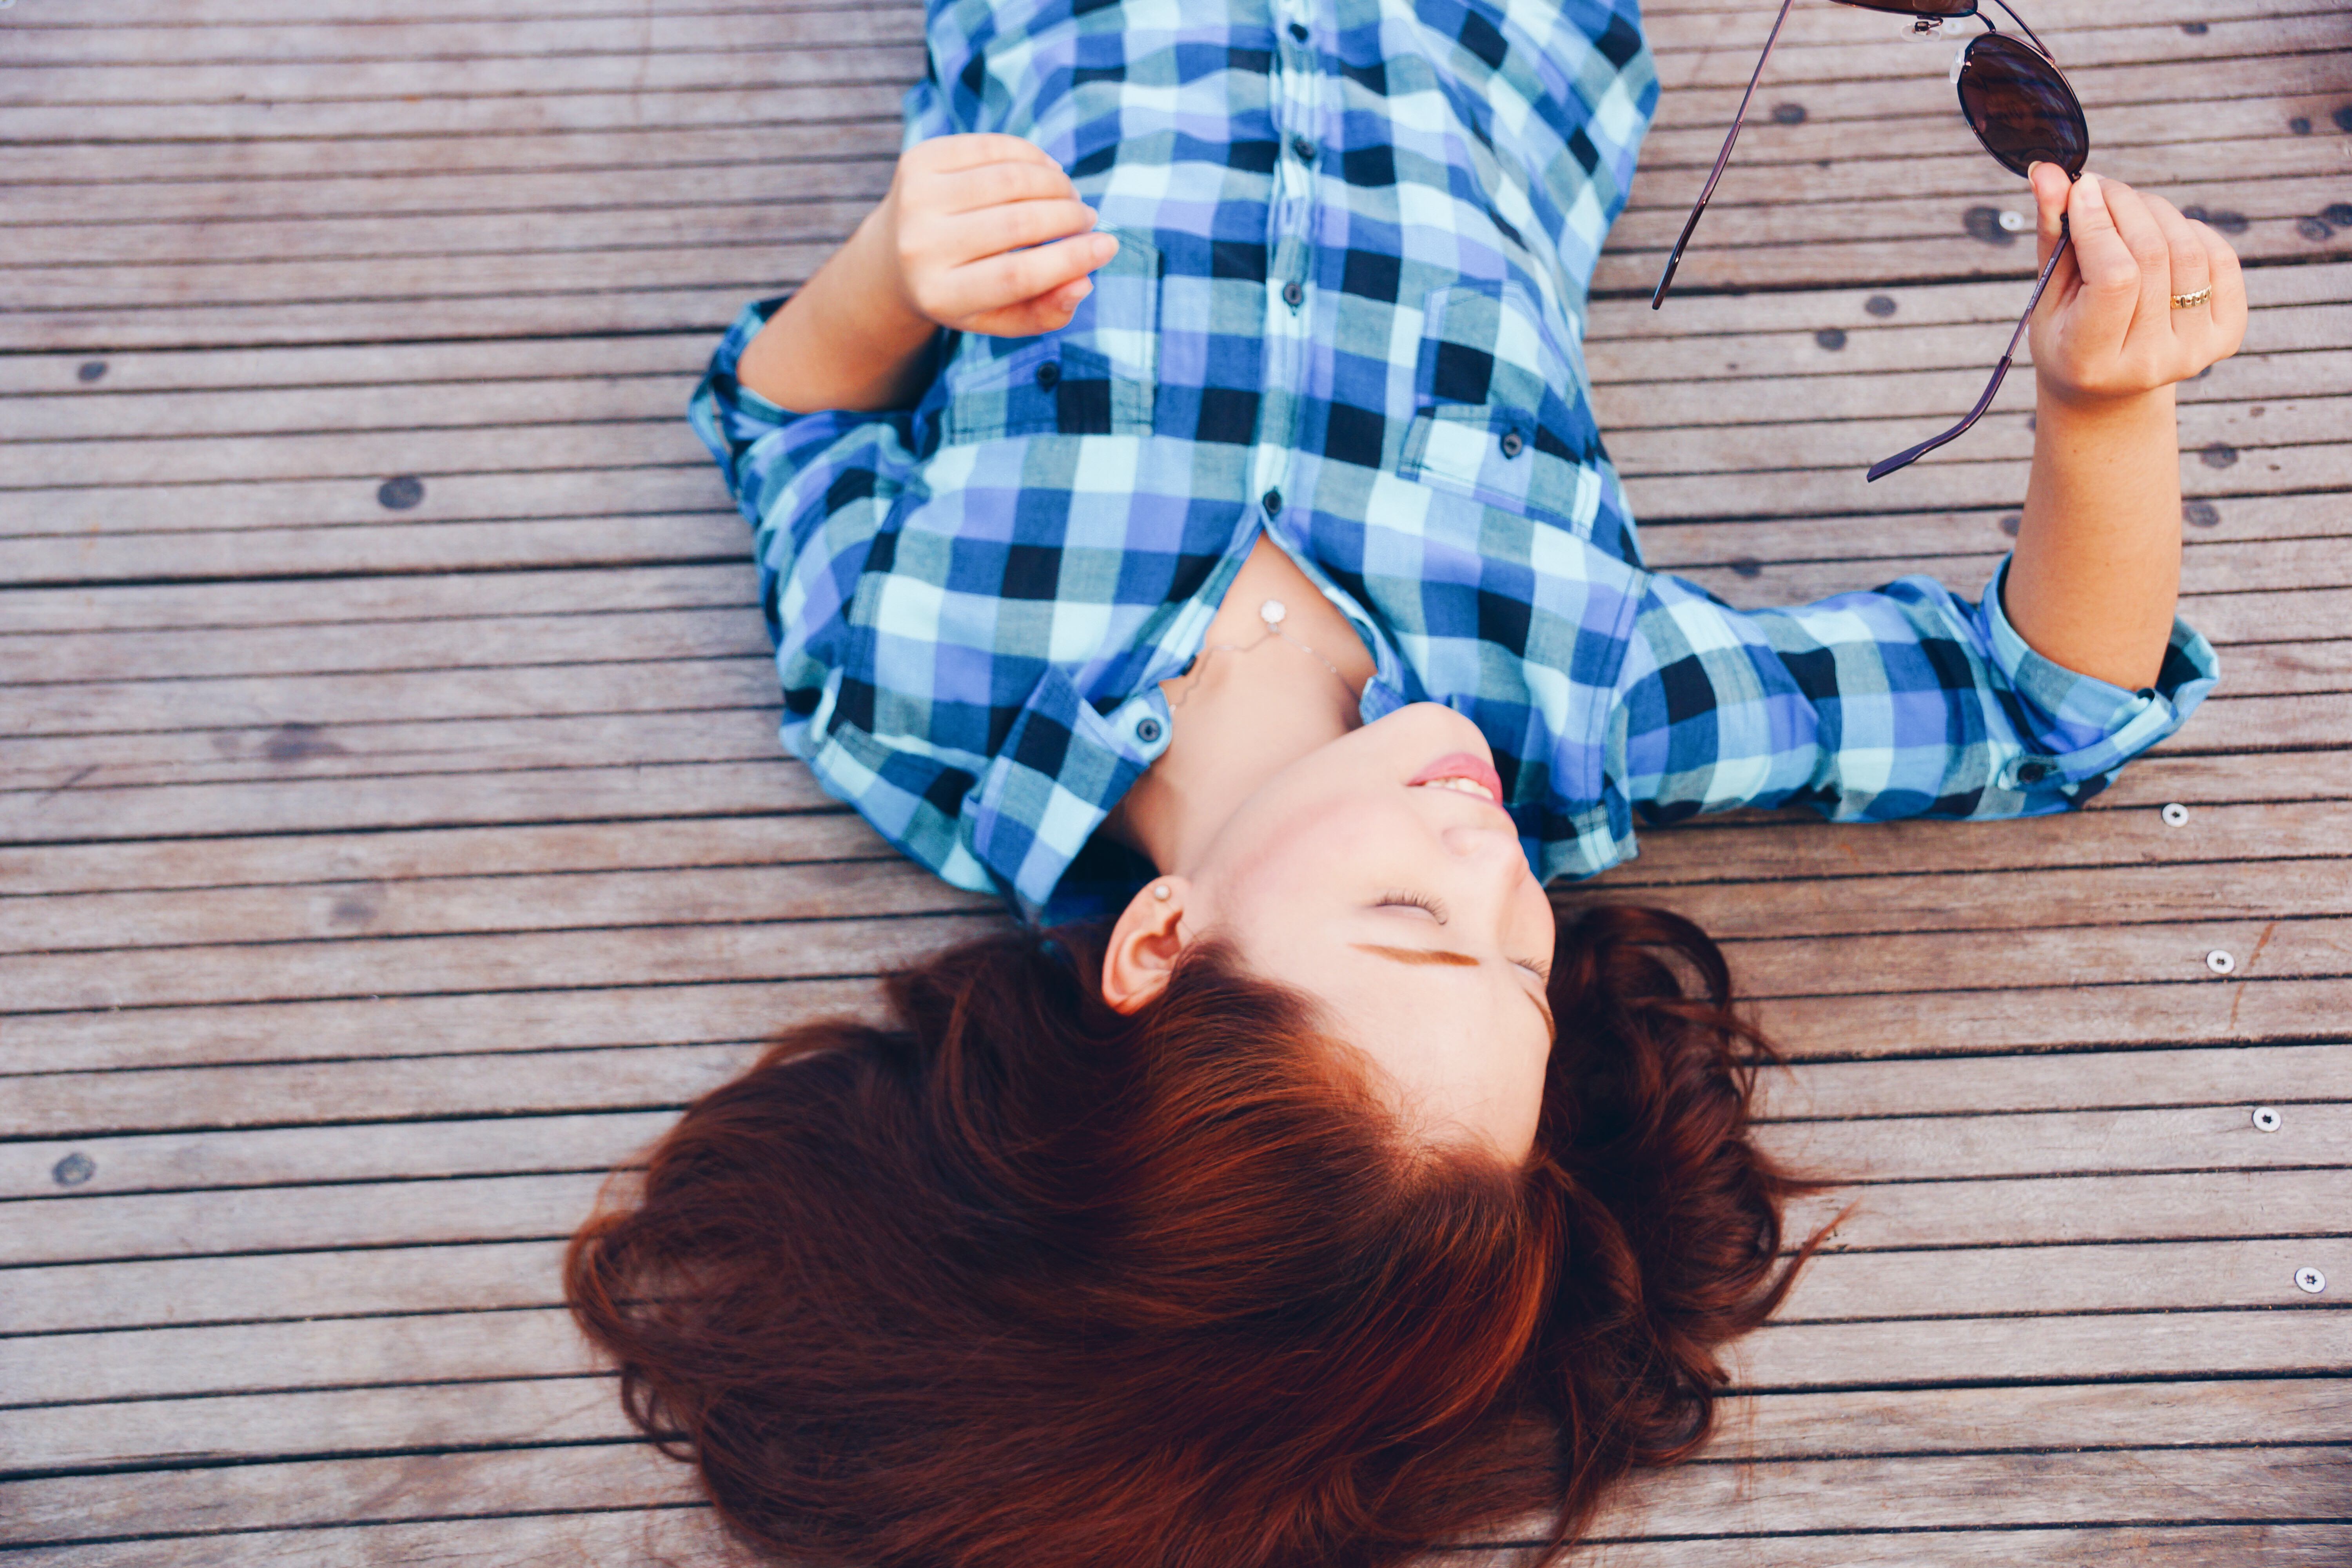
hand, person, girl, woman, hair, summer, travel, pattern, brunette, portrait, model, young, spring, youth, fashion, blue, leisure, lakeside, outdoors, sunny, fun, happy, women, beautiful, pretty, shades, independence, relaxed, adult, interaction, trendy, photo shoot, wooden planks, human positions, checkered shirt